Termitidae

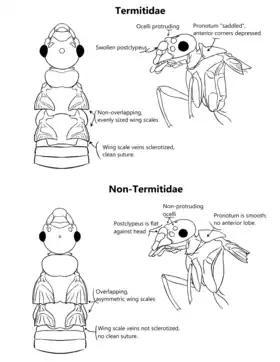
left

Imago forewing and hindwing scales either evenly or closely sized and non-overlapping. Both forewing and hindwing scales have a developed suture with strongly sclerotized and reduced veins. Ocelli of imago typically (but not always) protruding above head capsule.